Watrous, Saskatchewan

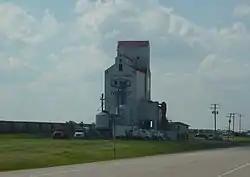
Grain elevator

Watrous is a town in the Canadian province of Saskatchewan. It is east of Saskatoon and has an economy that is based on agriculture and tourism because of its proximity to Manitou Beach, home of the Mineral Spa and Danceland dance Hall (known as the "Home of the World Famous Dance Floor Built on Horsehair"). Watrous was named after Frank Watrous Morse. The town has several restaurants, a hospital, medical clinic, elementary school, high school, community college, bowling alley, RCMP detachment, banks, a grocery store, and motels.